964 Pinocchio

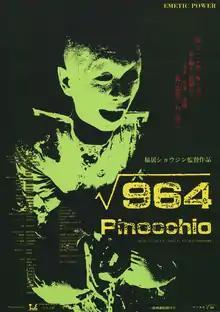
Japanese theatrical release poster

, released in the United Kingdom as Screams of Blasphemy, is a 1991 Japanese cyberpunk-horror film directed by Shozin Fukui.